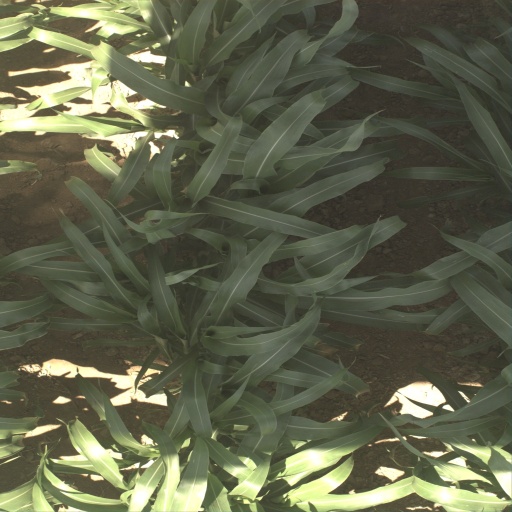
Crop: sorghum